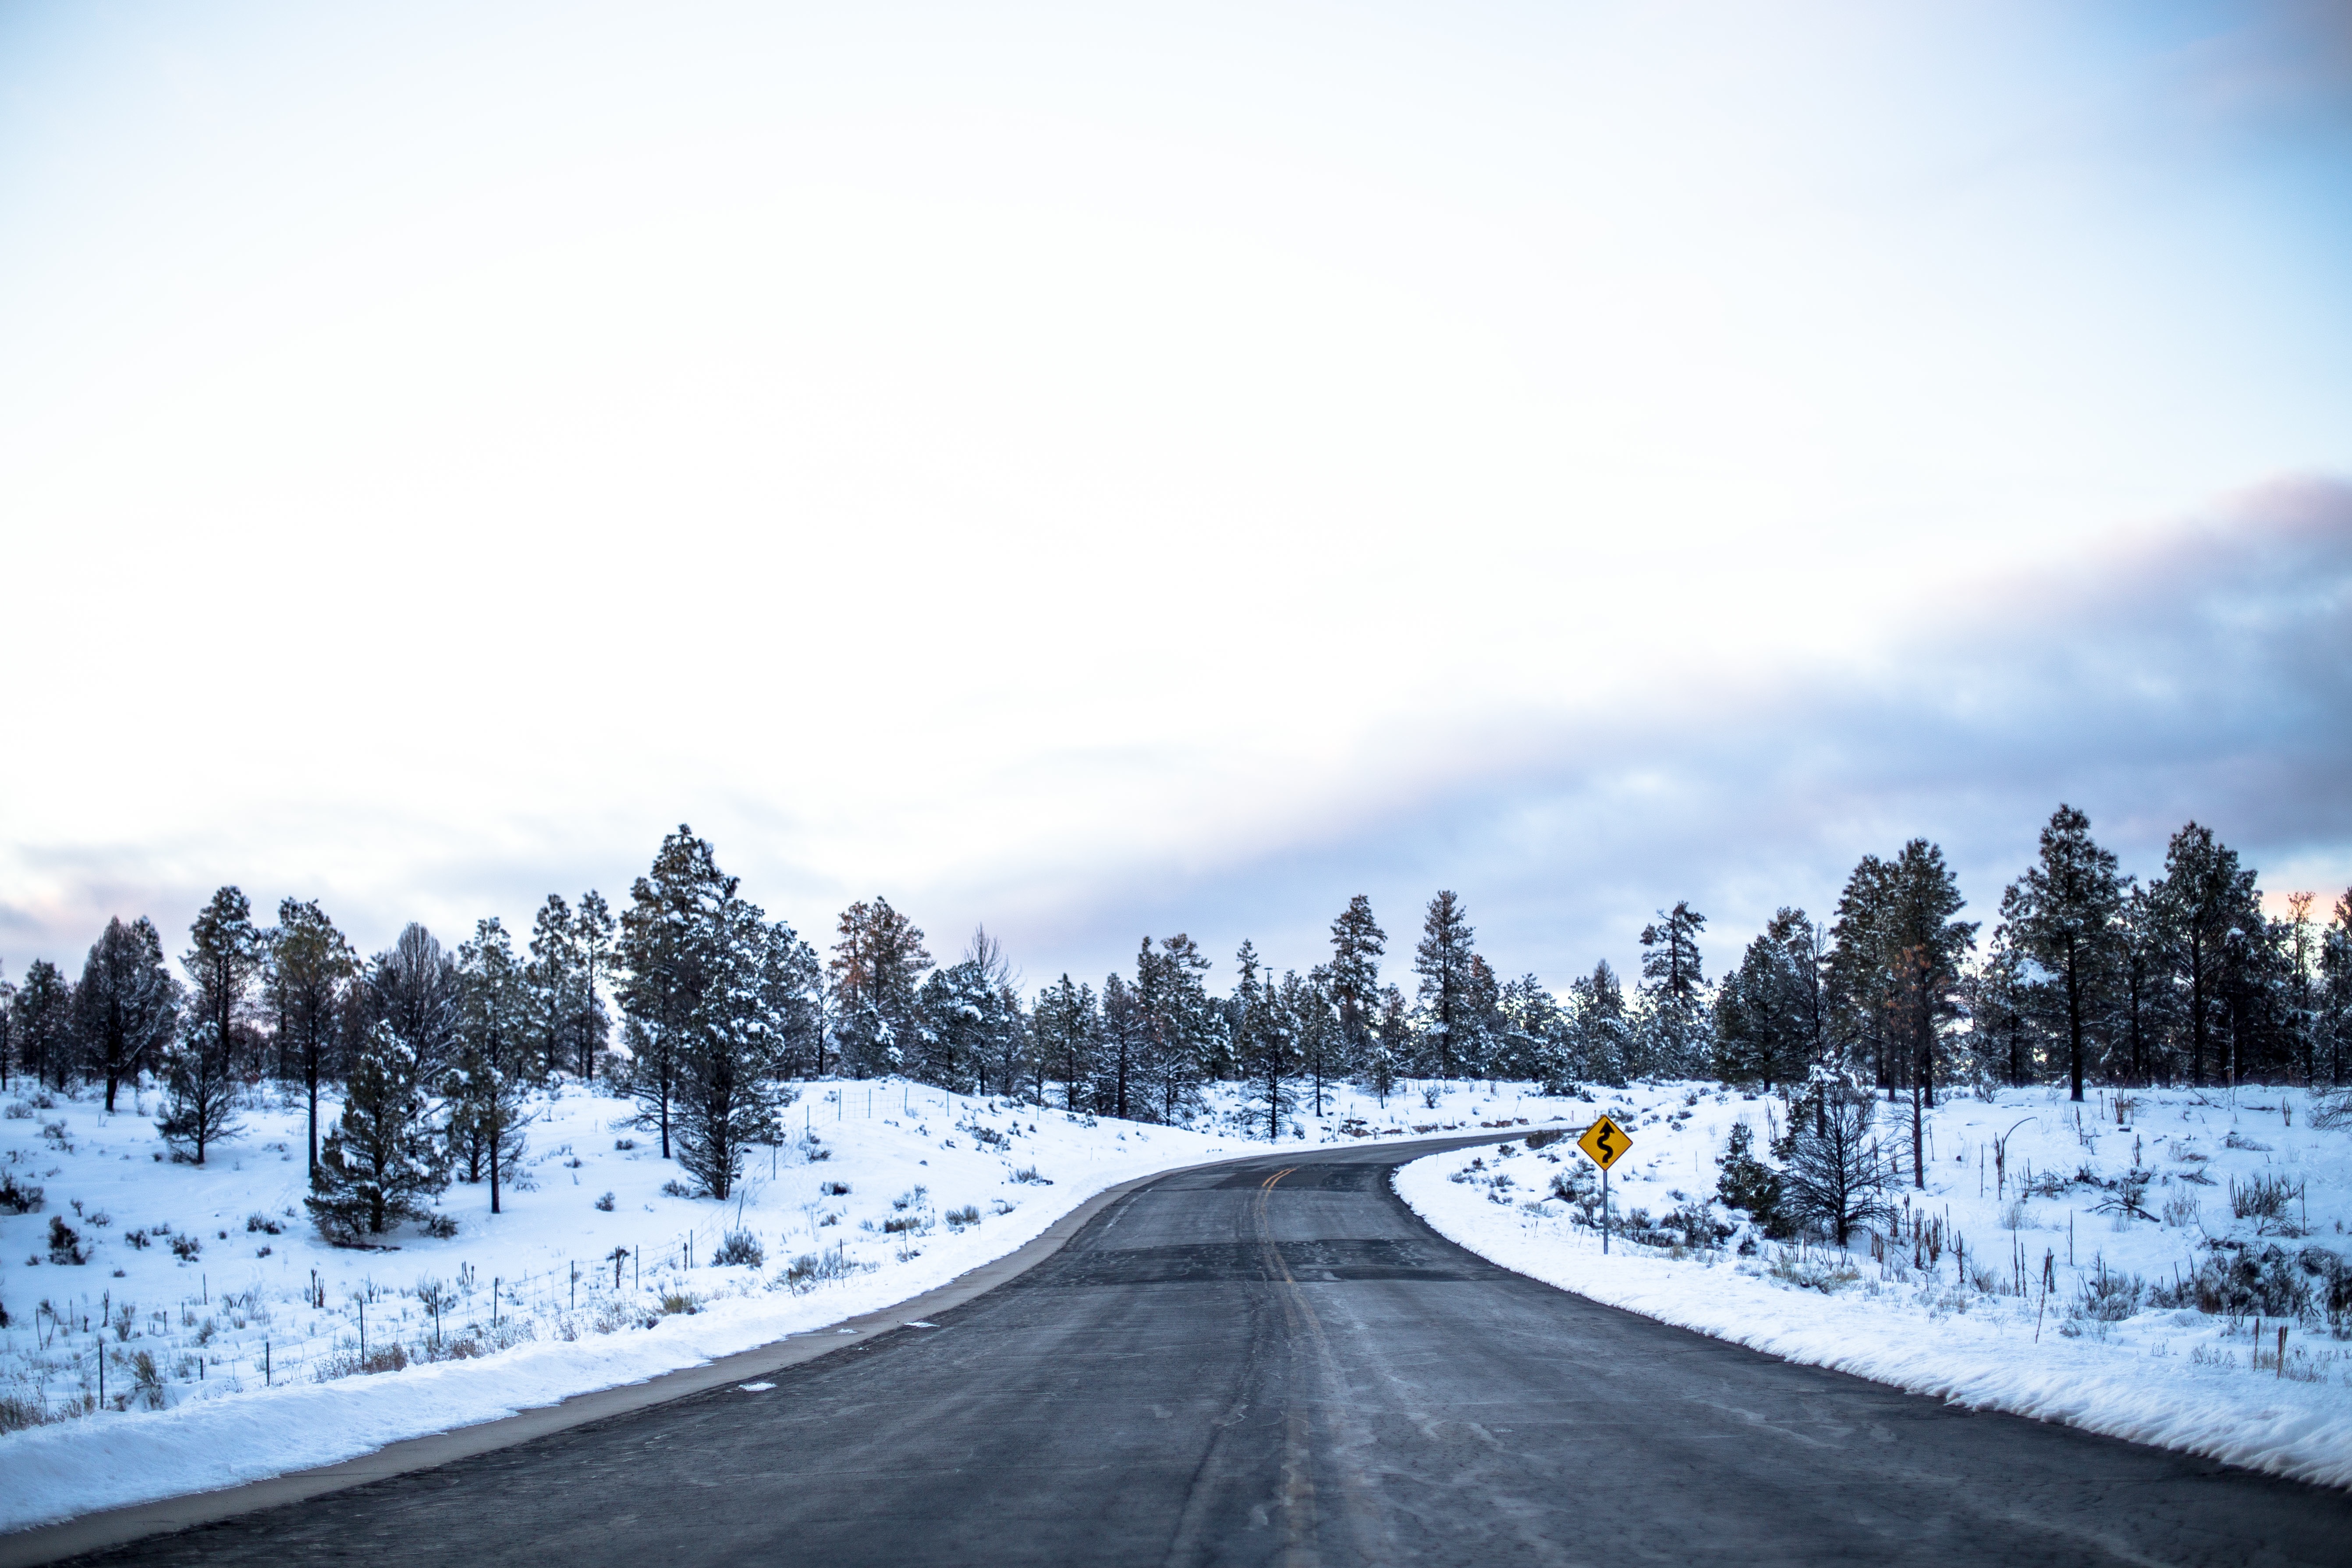
snow, winter, weather, season, freezing